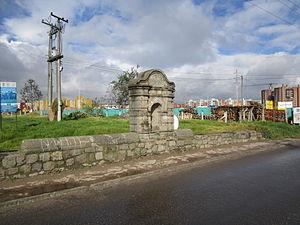
Fontibón est le 9ᵉ district de Bogota, la capitale de la Colombie. Sa superficie est de 33,26 km² pour une population de 312 629 habitants.